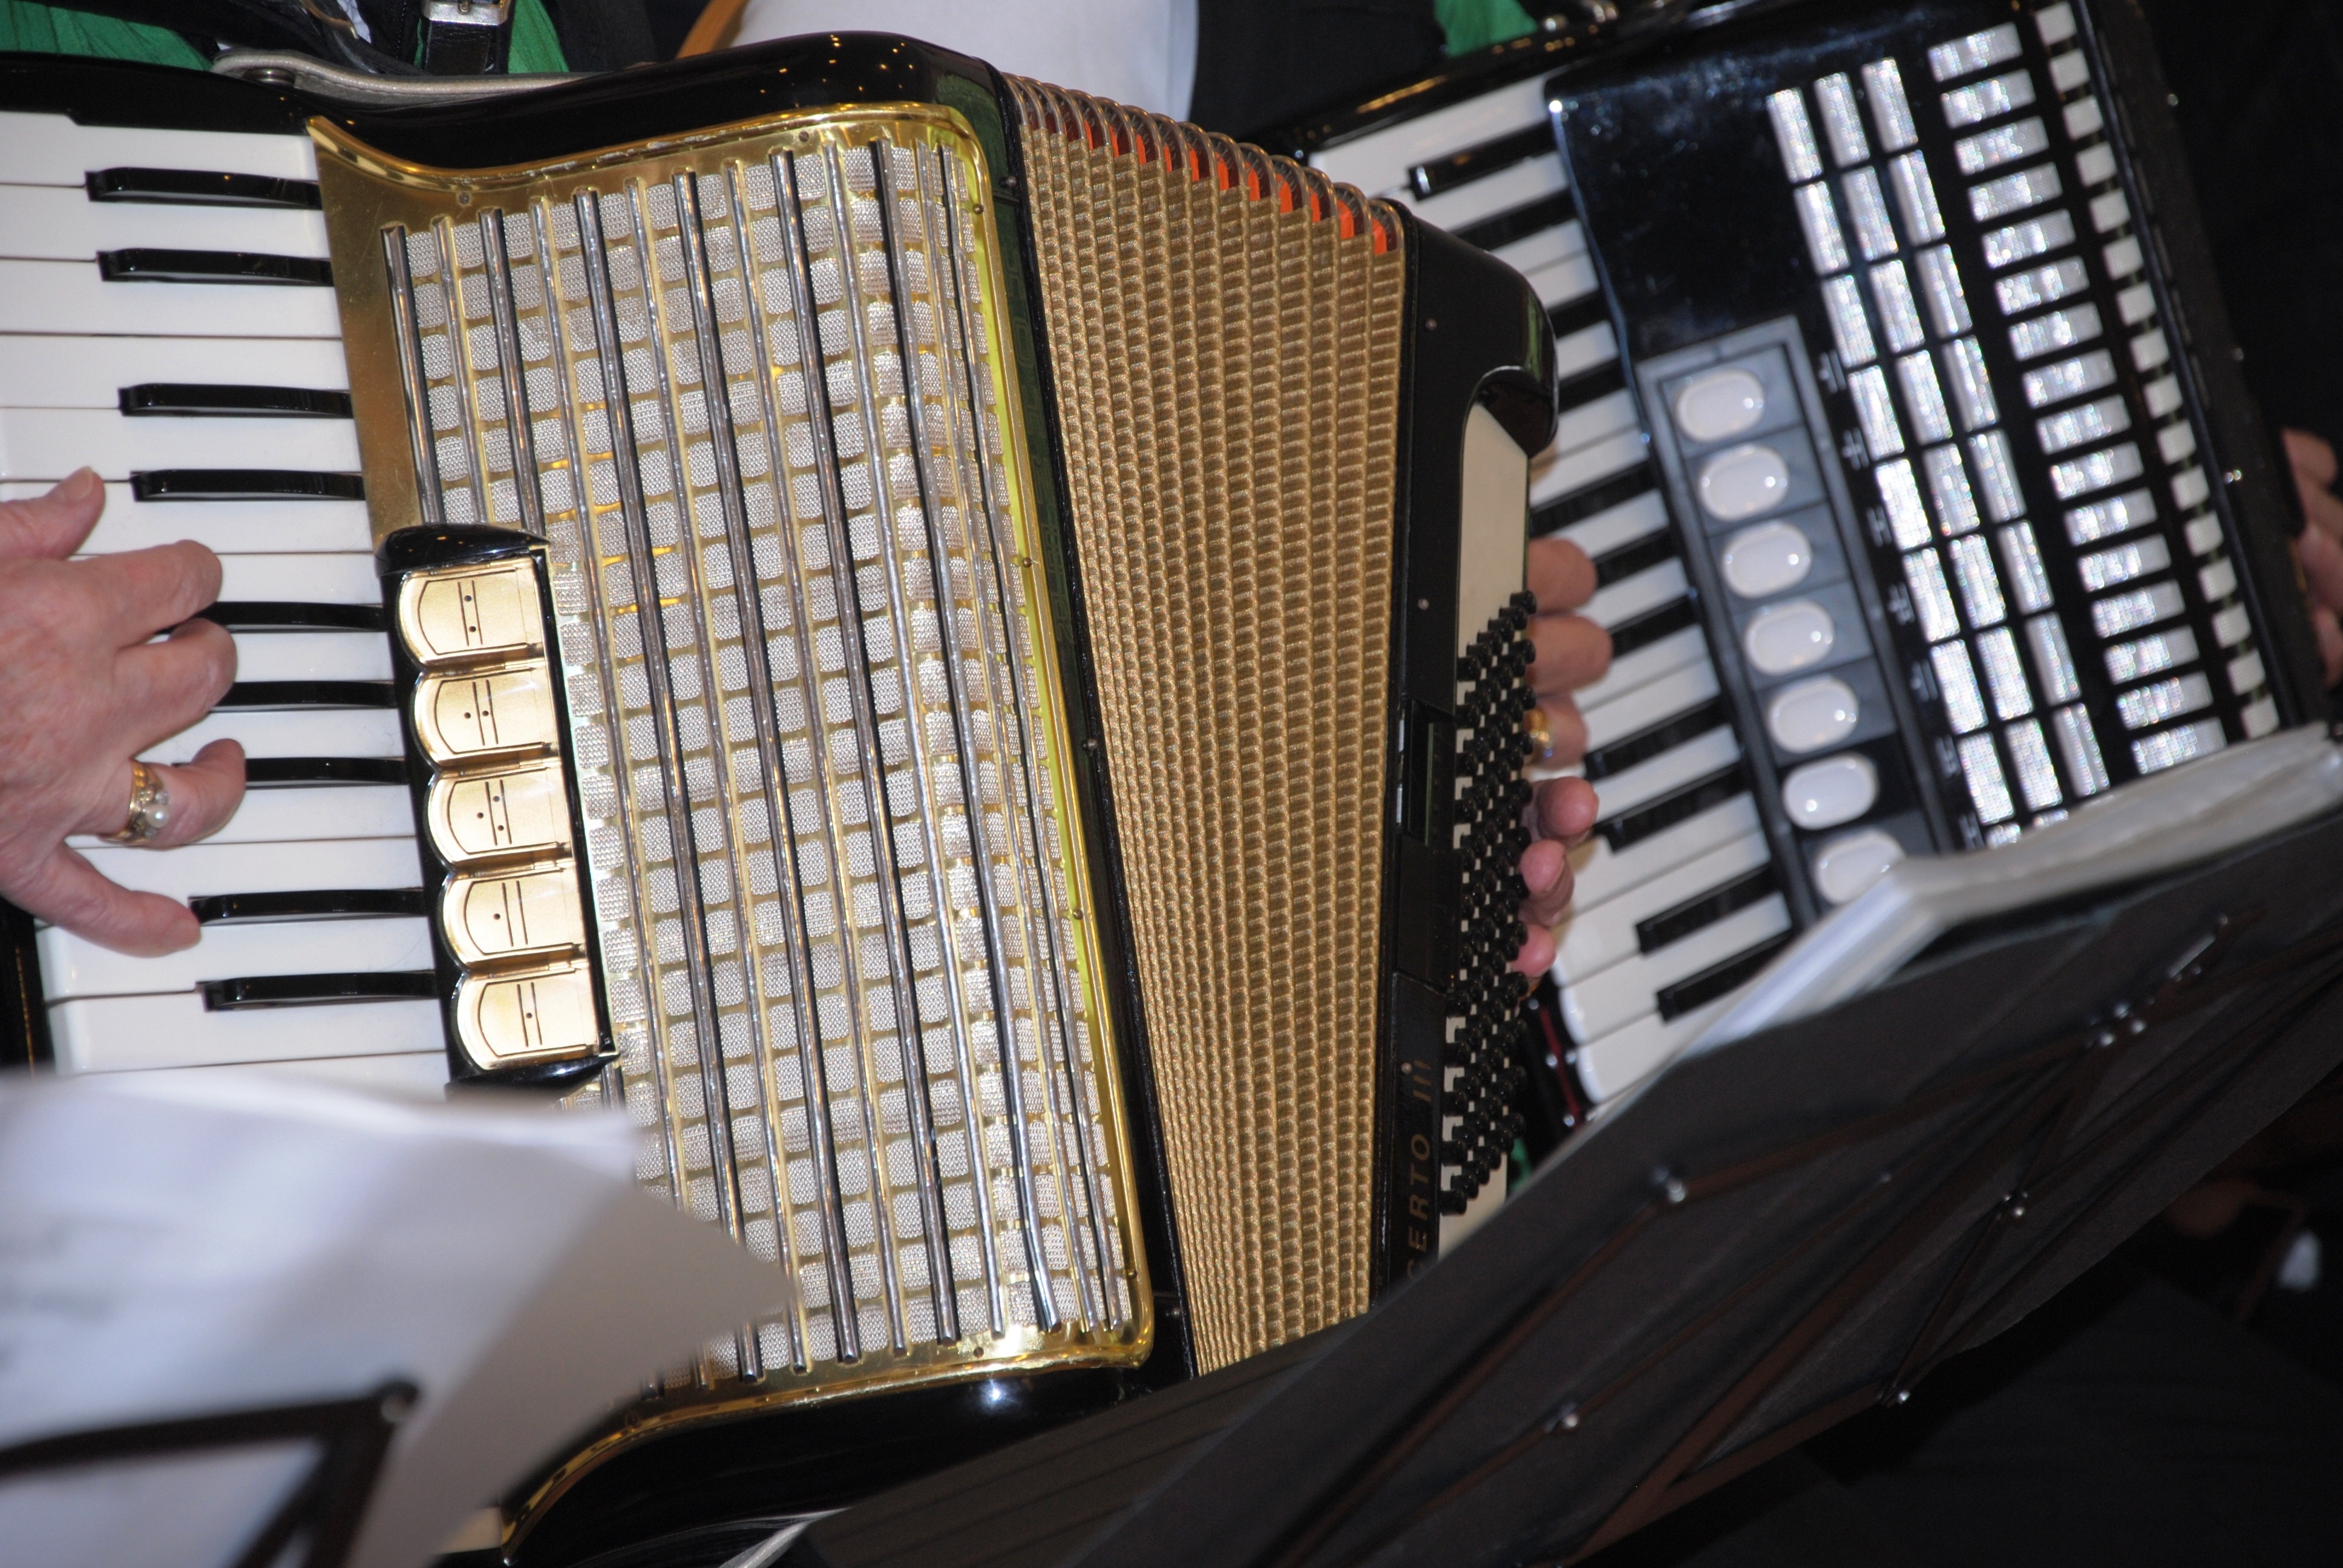
man, music, play, instrument, musician, musical instrument, classical, hands, bellows, keyboard instrument, harmonica, artists, traditional, entertainment, accordion, street musicians, wind instrument, street music, handzuginstrument, to play an instrument, culture hands, electronic instrument, folk instrument, garmon, diatonic button accordion, button accordion